The Karate Guard

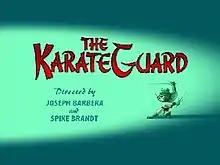
Title Card

The Karate Guard is a 2005 American animated cartoon short film, and the 163rd "Tom and Jerry" short. Directed by Joseph Barbera ("Tom and Jerry" co-creator and co-founder of Hanna-Barbera) and Spike Brandt, "The Karate Guard" was the last "Tom and Jerry" cartoon that Barbera worked on before his death in 2006. It had a limited theatrical release in cinemas throughout Los Angeles on September 27, 2005 by Warner Bros. Pictures, and had its television premiere on Cartoon Network on January 27, 2006.